Tommaso da Modena

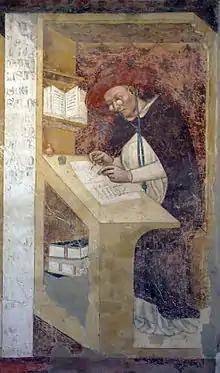
Portrait of Hugh of Saint-Cher, 1352

Tommaso trained in Venice and worked mostly in Northern Italy, but also worked for the court of the Emperor Charles IV in Prague.